Names of Ho Chi Minh City

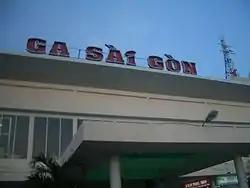
Sài Gòn Railway Station retains the traditional name used informally since the 1620s.

Beginning in the 1620s, Prey Nôkôr was gradually settled by Vietnamese refugees fleeing the Trịnh–Nguyễn War further to the north. In 1623, Khmer King Chey Chettha II (1618–1628) allowed the Vietnamese to settle in the area, which they colloquially referred to as "Sài Gòn", and to set up a custom house at Prey Nôkôr. The increasing waves of Vietnamese settlers which followed overwhelmed the Khmer kingdom—weakened as it was due to war with Thailand—and slowly Vietnamized the area. Upon capturing the city during the Cochinchina Campaign in 1859, the French officially westernized the city's traditional name into "Saigon".